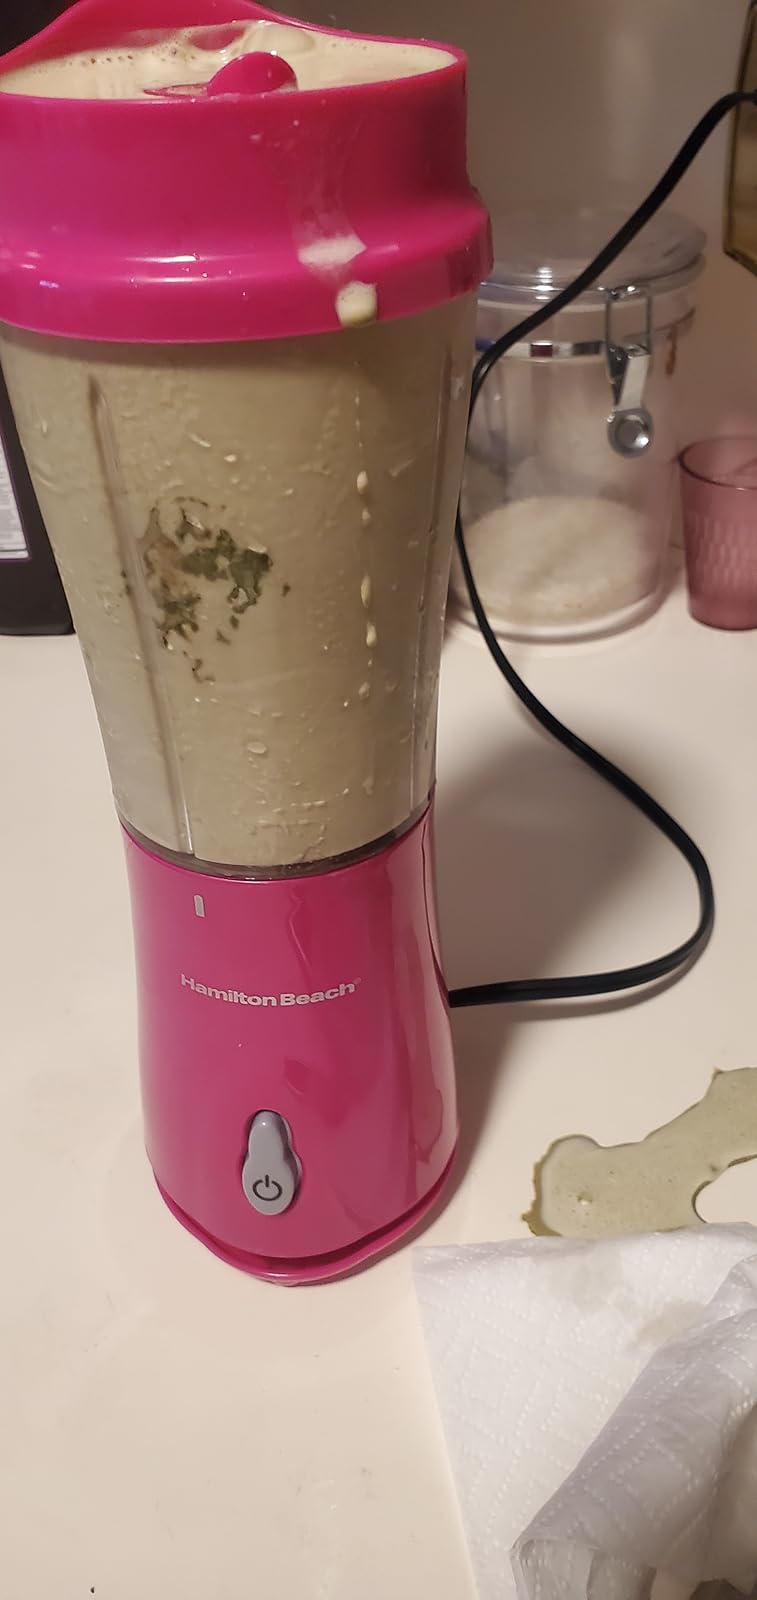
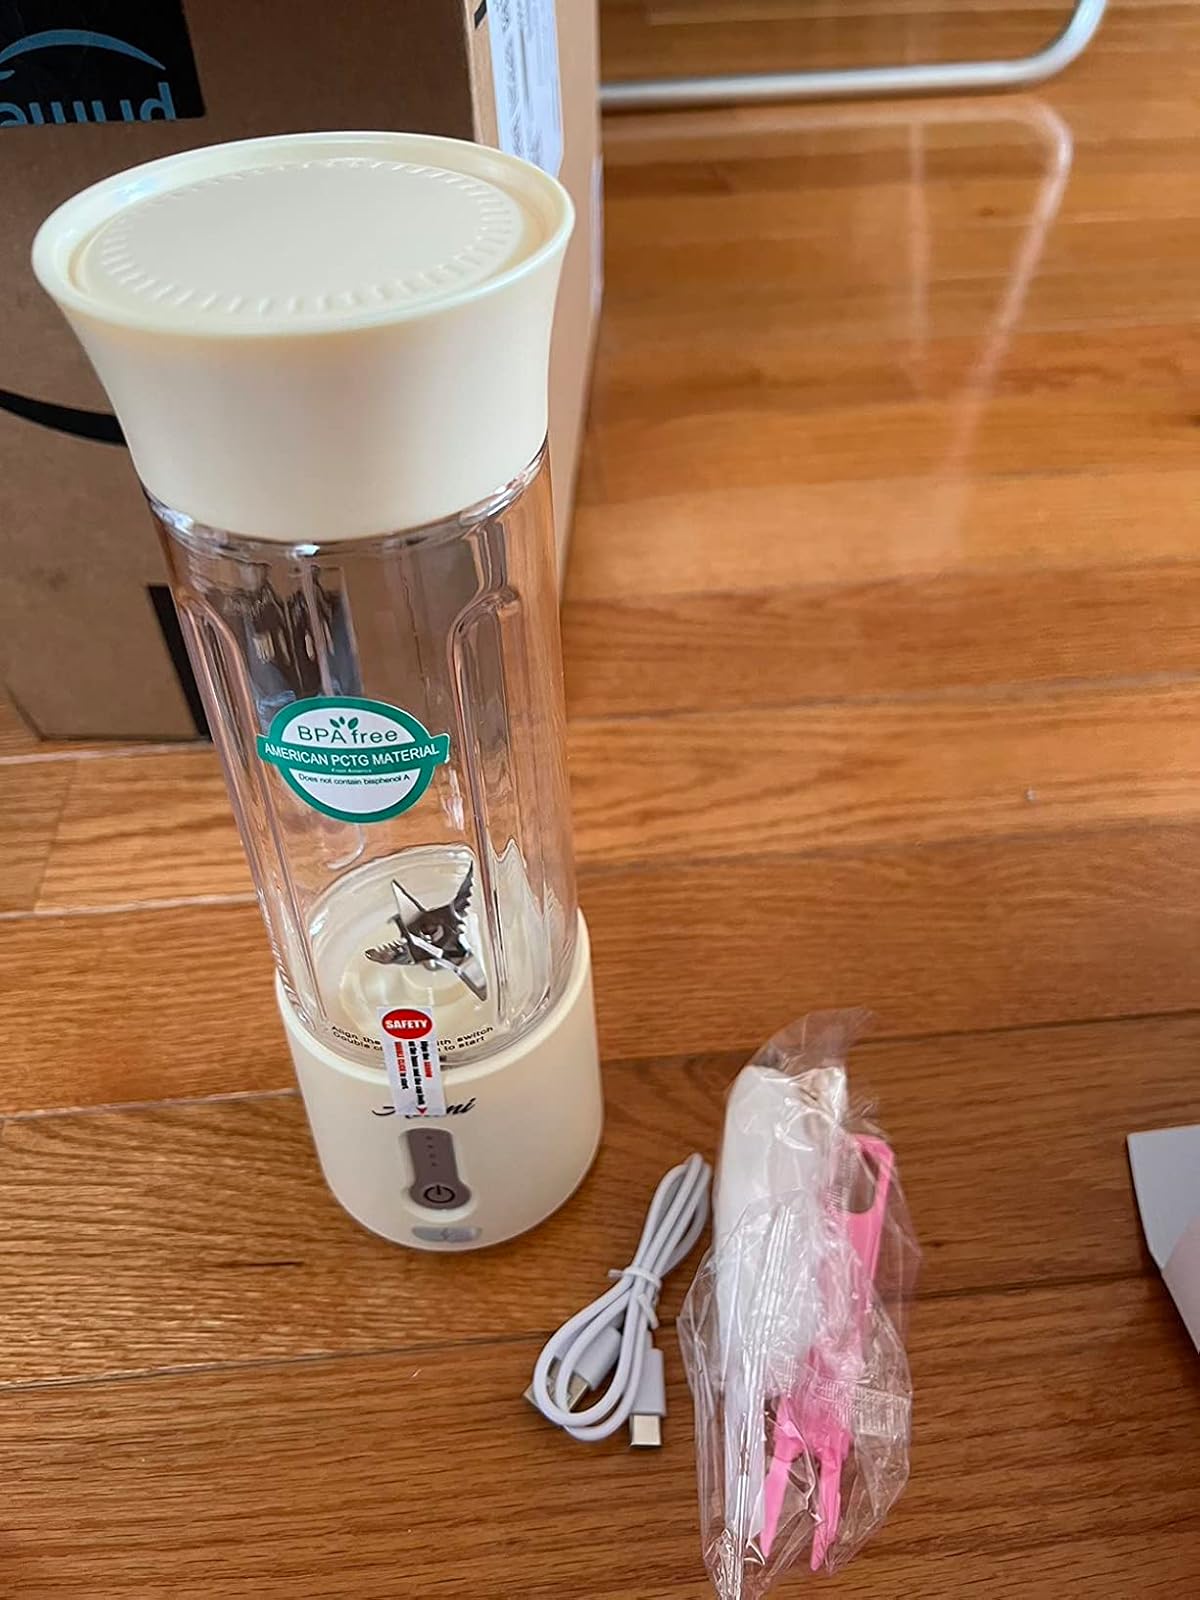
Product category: items_blender
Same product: no